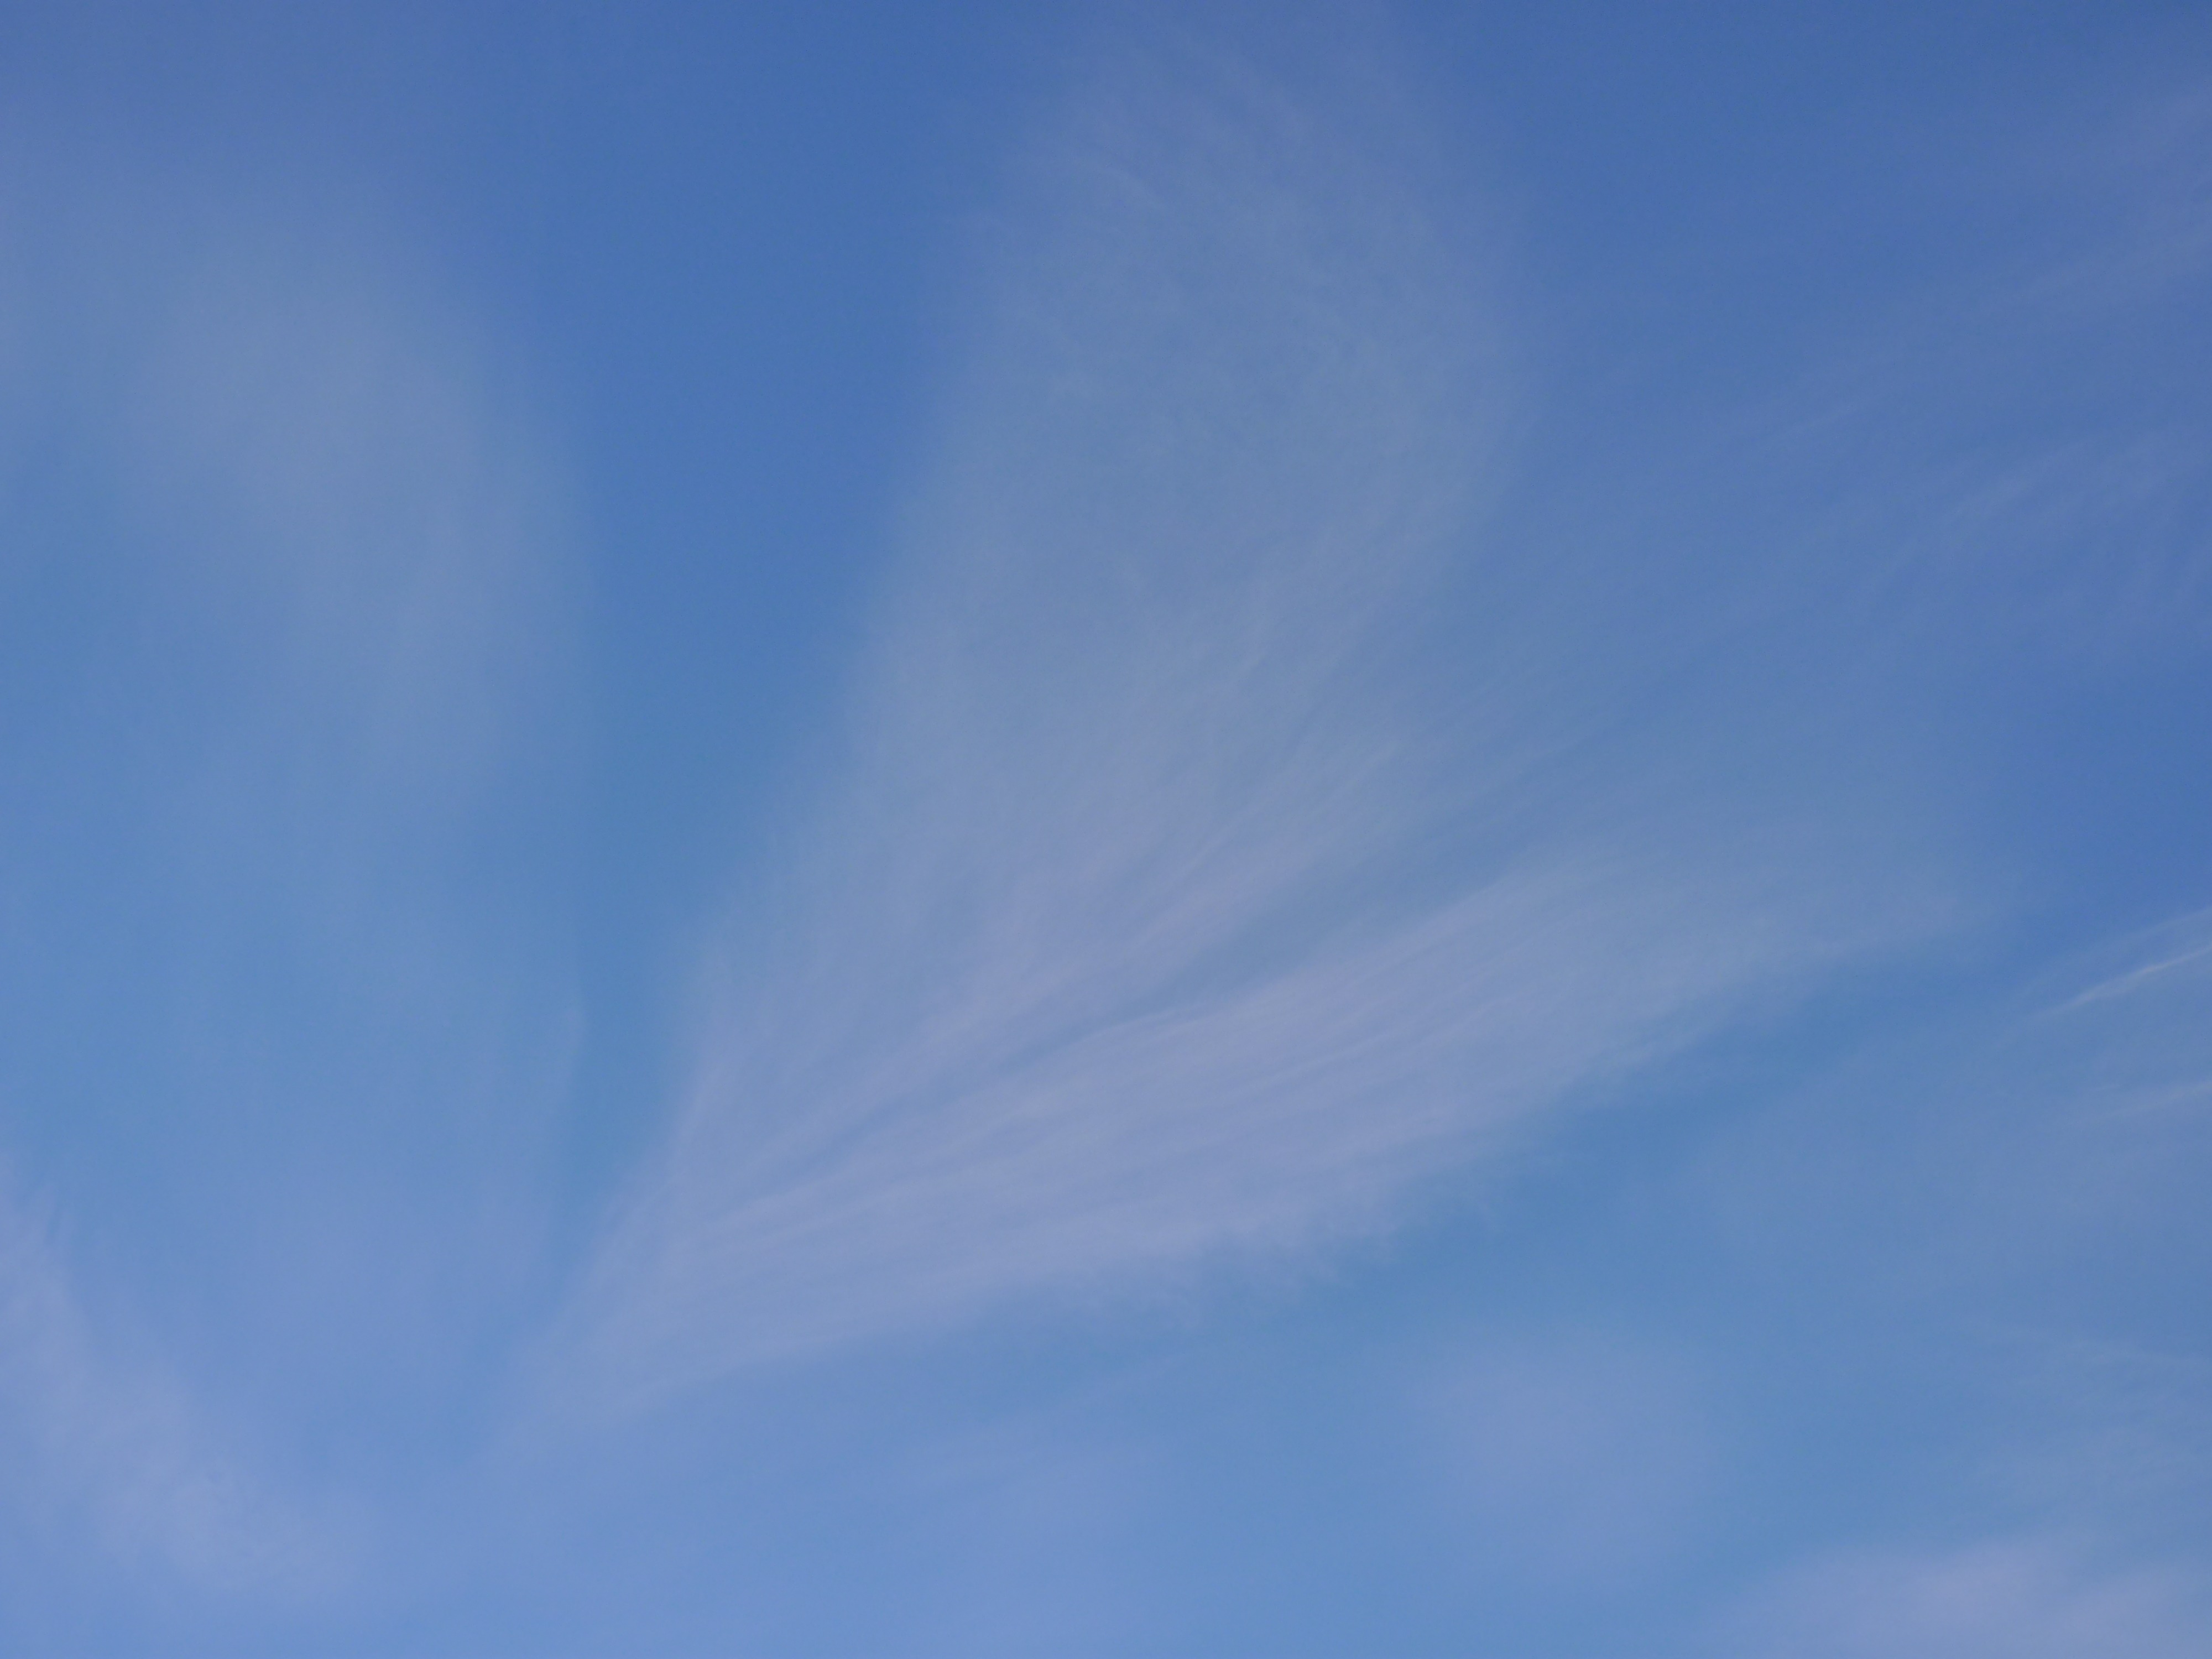
cloud, sky, atmosphere, daytime, cumulus, cirrus, meteorological phenomenon, atmosphere of earth